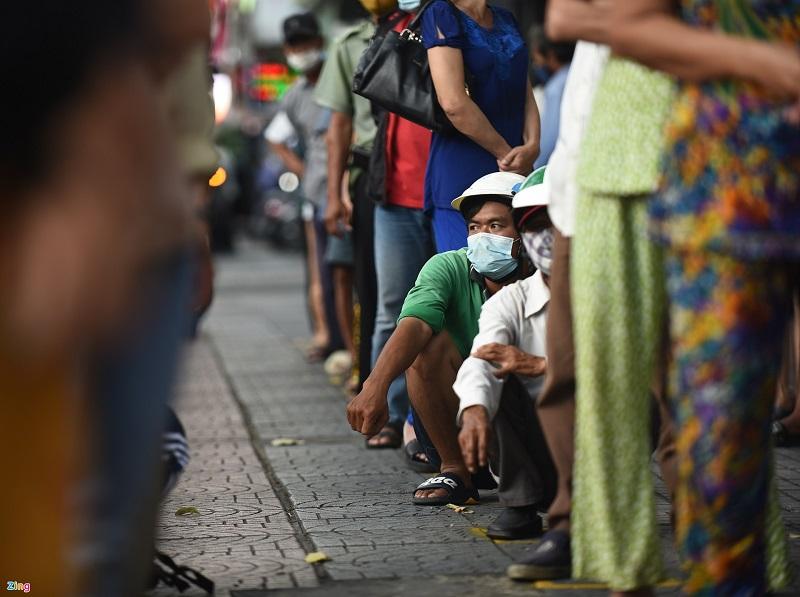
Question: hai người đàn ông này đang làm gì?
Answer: đang ngồi xếp hàng chờ